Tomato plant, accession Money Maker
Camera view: vertical (180 deg); turntable rotation: 150 degrees
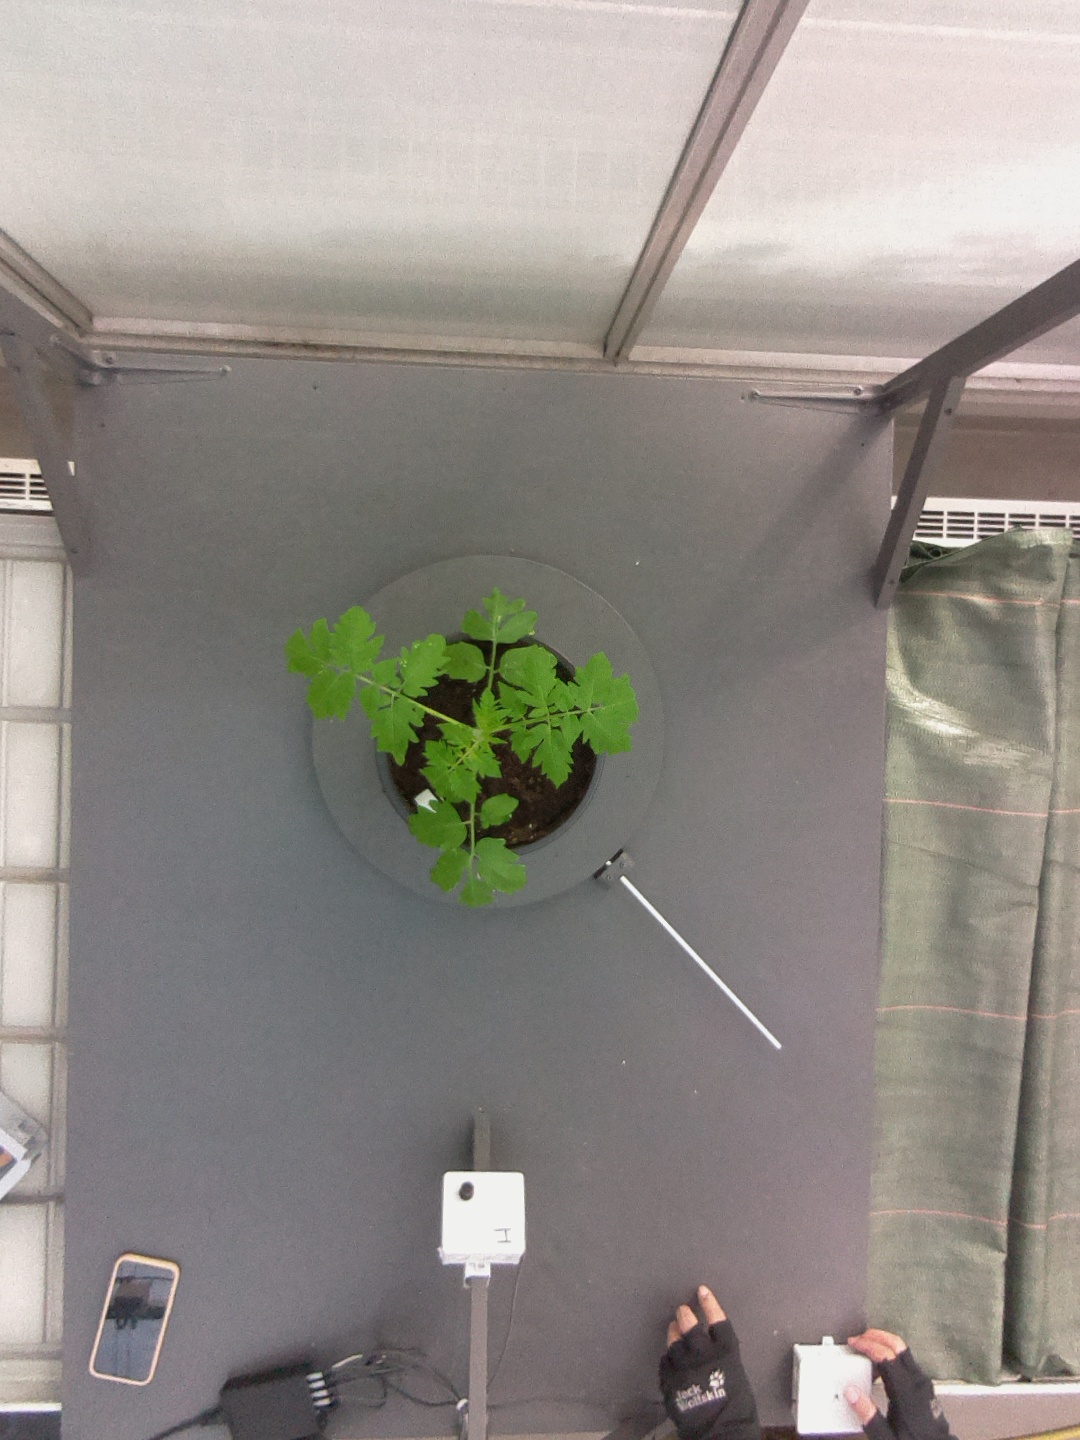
BBCH growth stage 13: 6 of true leaves visible